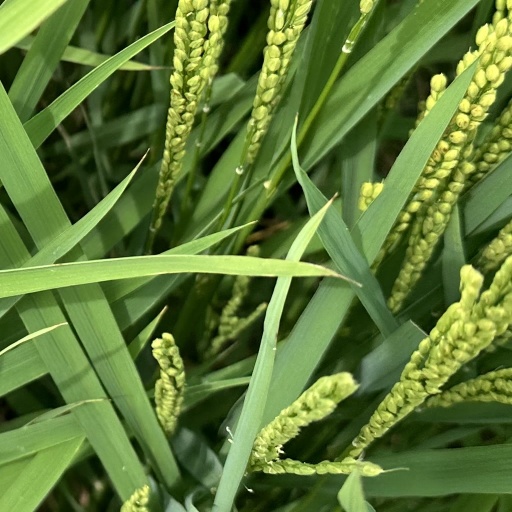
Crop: rice